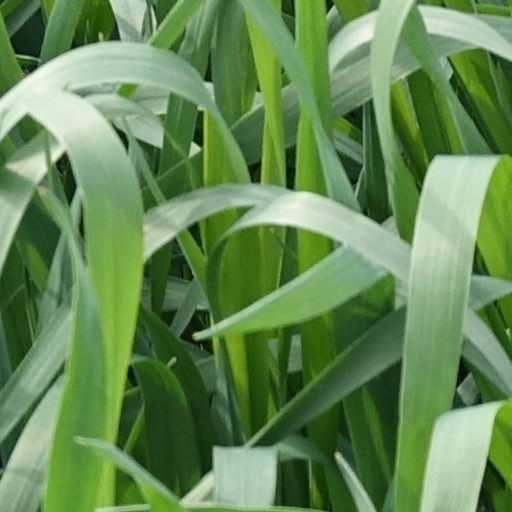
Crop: wheat